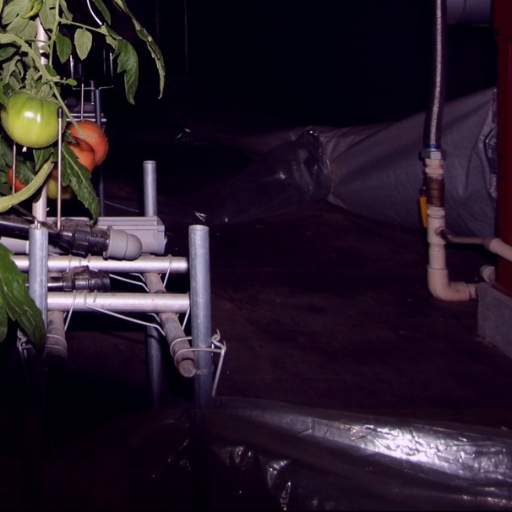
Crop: tomato